Tibet

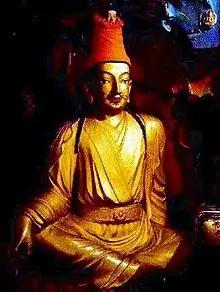
King Songtsen Gampo

The language has numerous regional dialects which are generally not mutually intelligible. It is employed throughout the Tibetan plateau and Bhutan and is also spoken in parts of Nepal and northern India, such as Sikkim. In general, the dialects of central Tibet (including Lhasa), Kham, Amdo and some smaller nearby areas are considered Tibetan dialects. Other forms, particularly Dzongkha, Sikkimese, Sherpa, and Ladakhi, are considered by their speakers, largely for political reasons, to be separate languages. However, if the latter group of Tibetan-type languages are included in the calculation, then 'greater Tibetan' is spoken by approximately 6 million people across the Tibetan Plateau. Tibetan is also spoken by approximately 150,000 exile speakers who have fled from modern-day Tibet to India and other countries.